Babington House

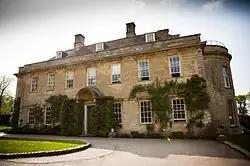
Babington House

Babington House is a Grade II* listed manor house, located in the village of Babington, between Radstock and Frome, in the county of Somerset, England.